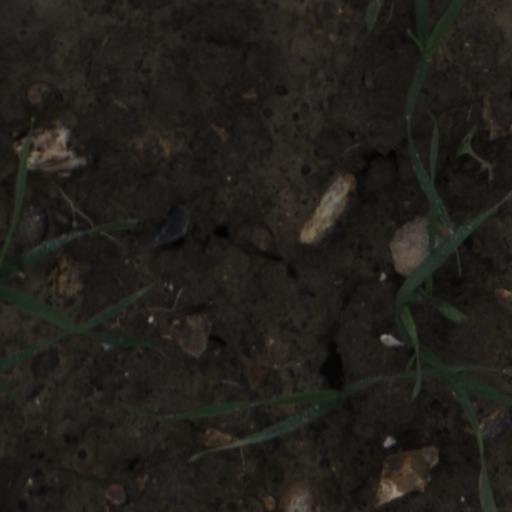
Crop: wheat